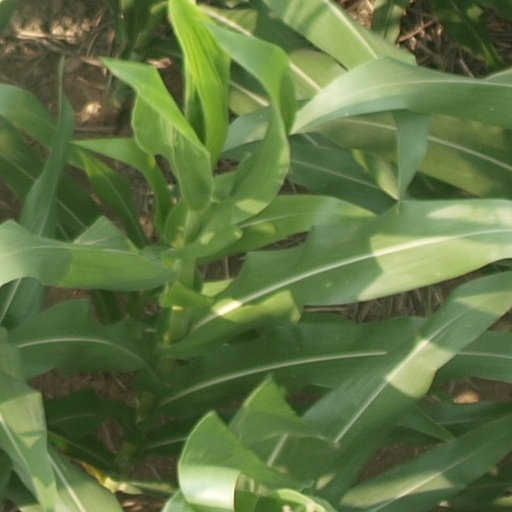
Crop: maize; corn